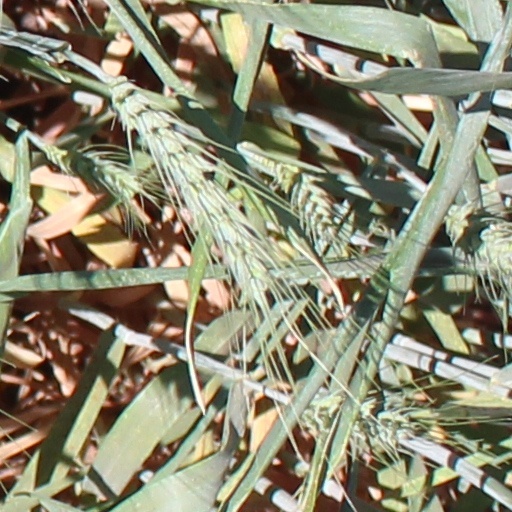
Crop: wheat